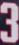
Number: 3